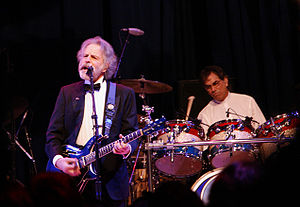
Grateful Dead
Bob Weir og Mickey Hart 2009
Grateful Dead var et amerikansk psykedelisk rockband. Det blev dannet i 1965 i Palo Alto fra restene af andre orkestere. Grateful Dead var kendt for sin unikke og eklektiske sangskrivingsstil som fusionerede elementer af rock, folkemusik, bluegrass, blues, country og jazz – og ved koncerter også lange jamsessions, hvor den improvisationsagtige stil kom specielt stærkt frem. Grateful Dead bestod med næsten samme besætning frem til 1995, da frontfiguren Jerry Garcia døde.